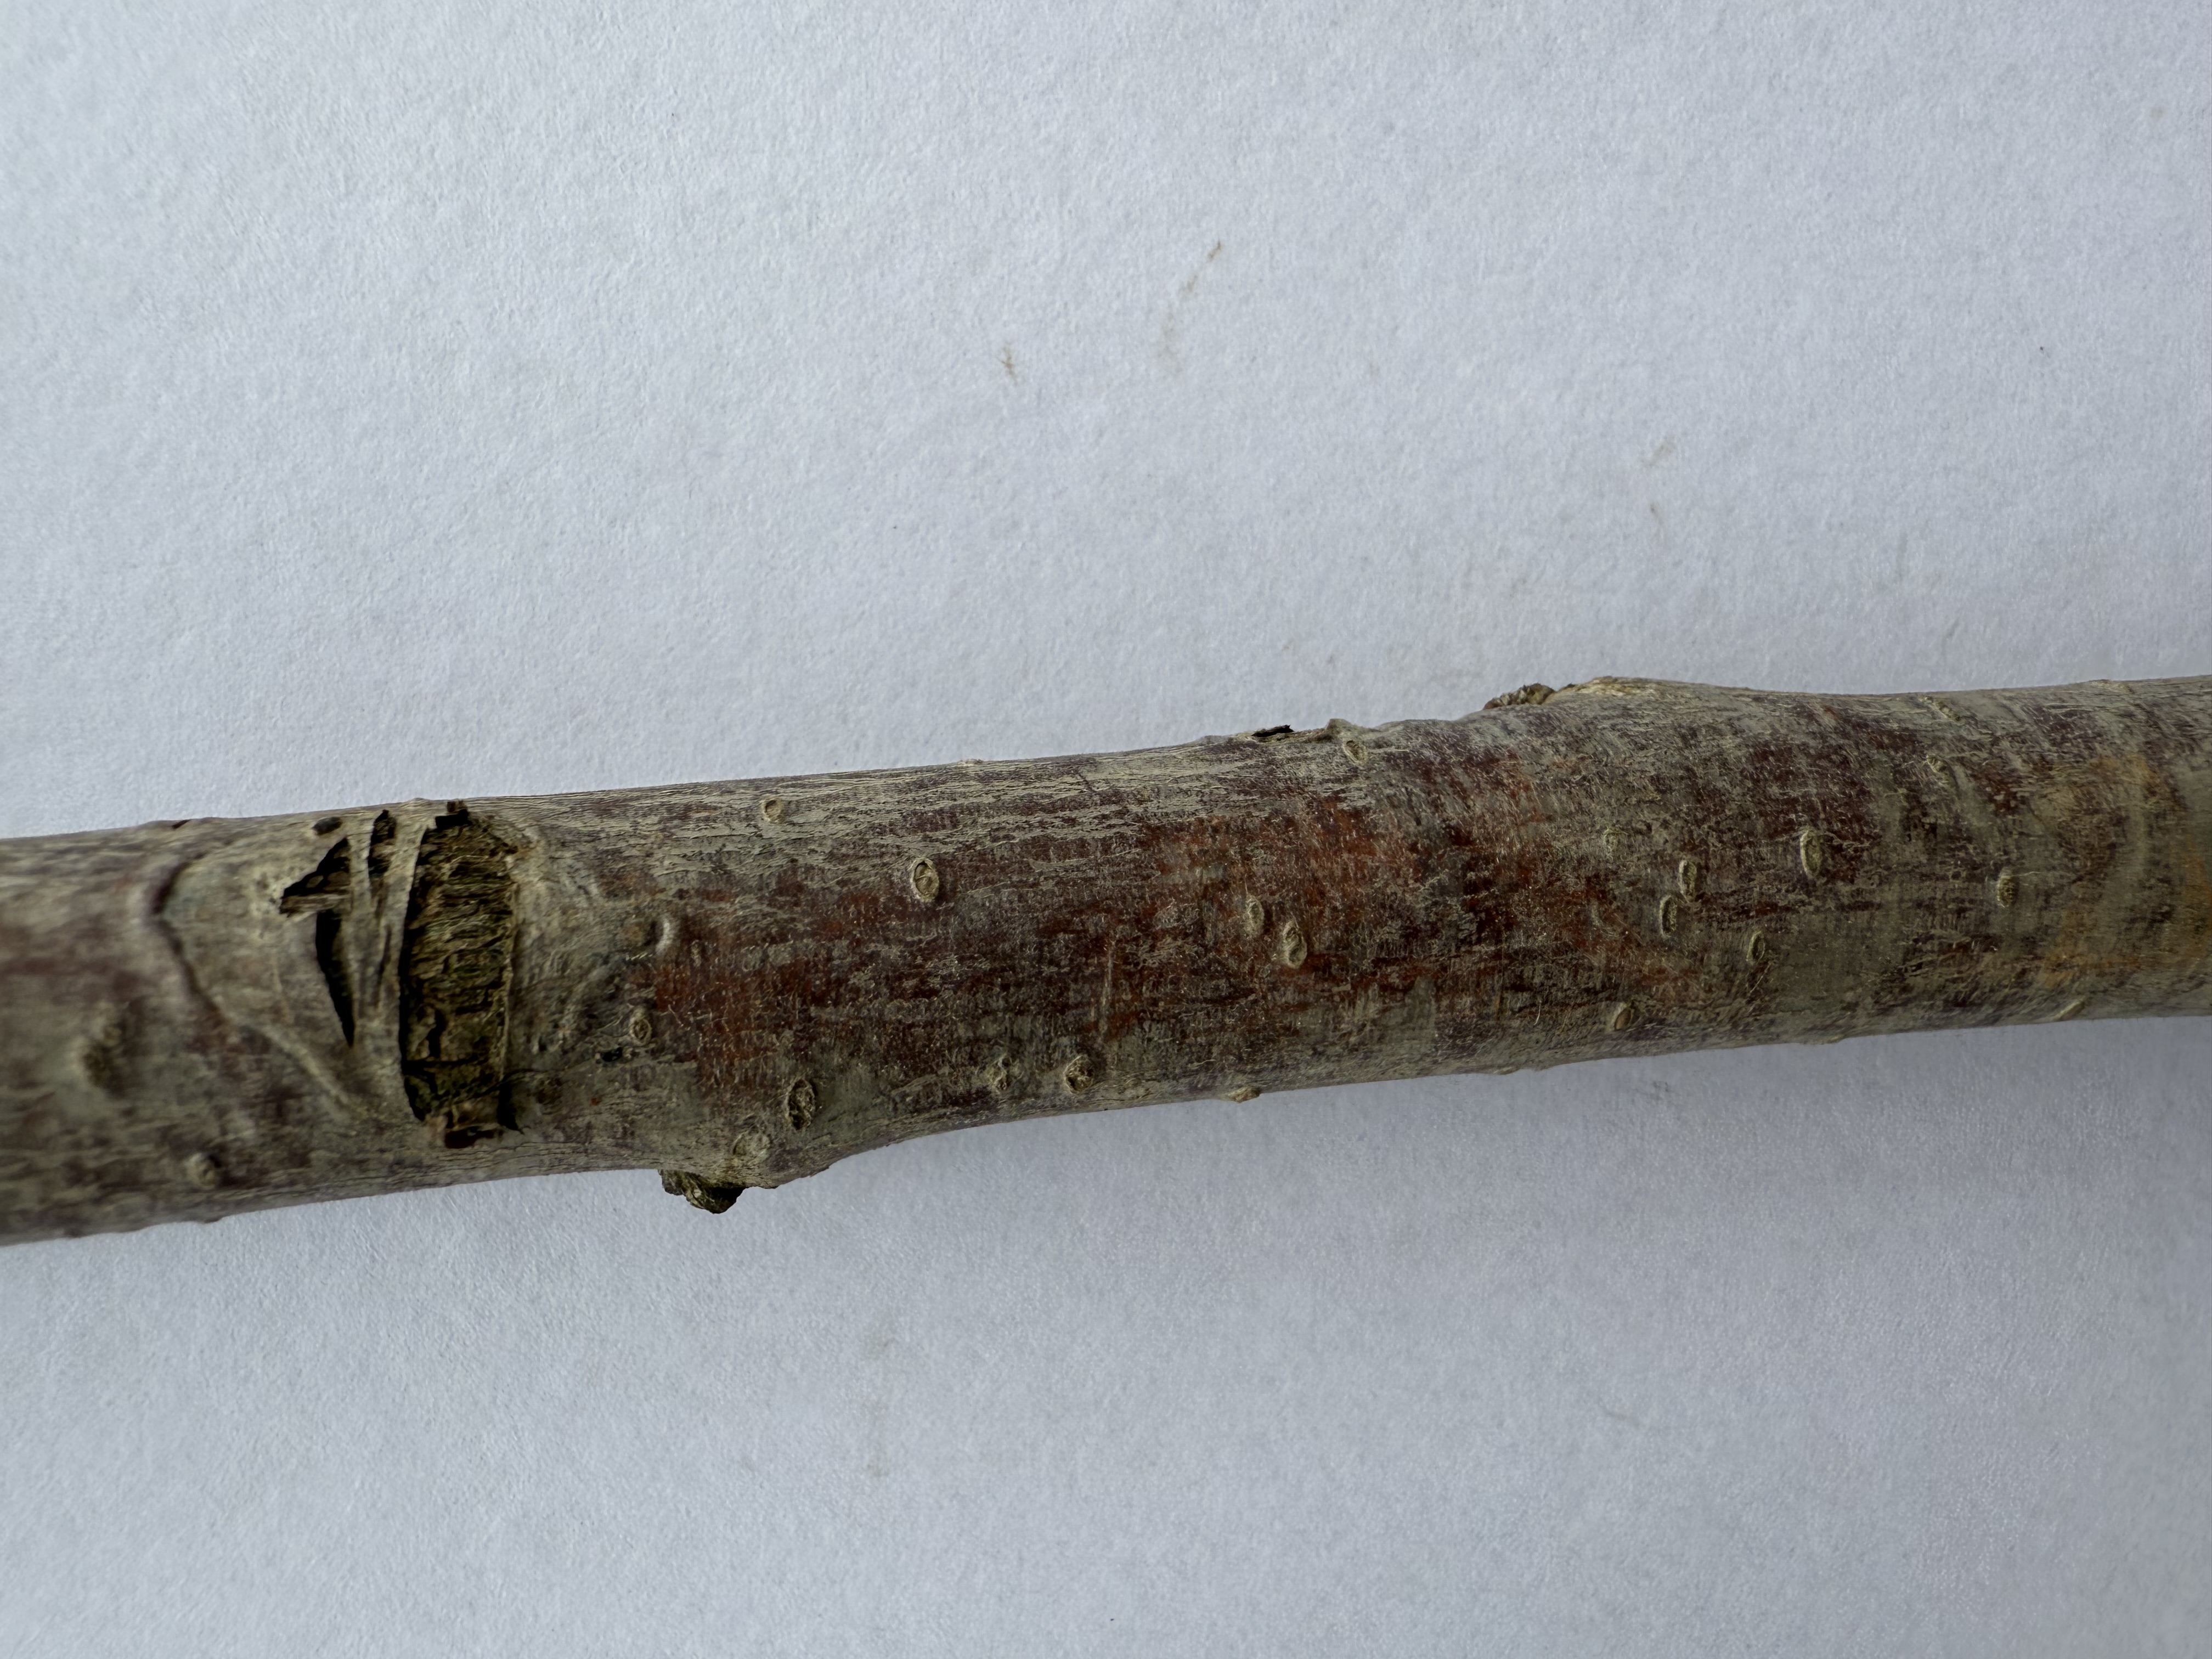
Variety: Ziraat 0900 Cherry